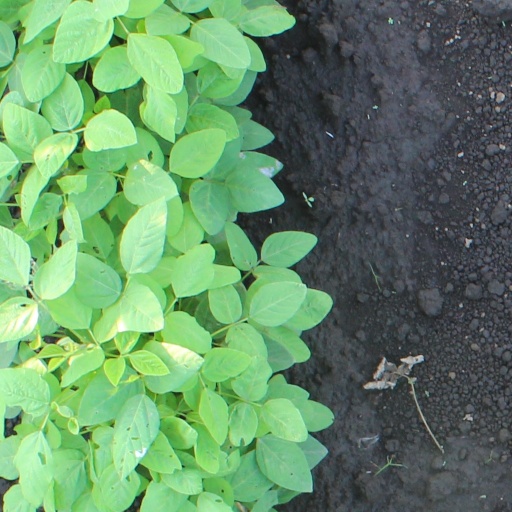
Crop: soybean